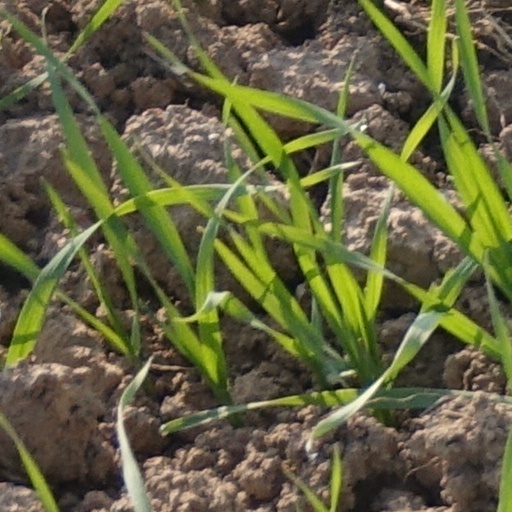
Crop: wheat